East Ravenswood Historic District

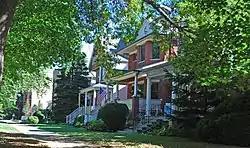

The East Ravenswood Historic District is a primarily residential historic district in the Ravenswood neighborhood of Chicago, Illinois. Constructed between 1880 and 1940, the buildings in the district include the first parts of Ravenswood to be developed. Ravenswood was one of Chicago's first suburban neighborhoods, and the area's many trees and proximity to the Chicago River appealed to residents looking for less urbanized surroundings. Transit connections, including the new Ravenswood branch of the Chicago 'L', and the growth of Chicago as a whole brought new residents and greater density to the neighborhood over the ensuing decades. The district is mainly composed of houses and small apartment buildings, the designs of which reflect the transition from the Queen Anne and Victorian designs of the late nineteenth century to the Prairie School and revival styles of the twentieth. It is also noted for its many churches, which represent the variety of religious denominations in the neighborhood and showcase religious architecture of the period.